Tornadoes of 2022

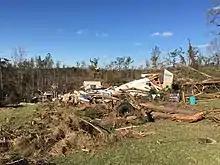
EF3 damage to a house in the rural community of Damascus, Mississippi.

Several tornadoes occurred over coastal areas of Florida during the morning hours of January 16, most of which were the result of tornadic waterspouts moving onshore. A strong EF2 tornado caused major damage to three mobile home parks in the Fort Myers suburb of Iona. 108 mobile homes were impacted, 30 of which were destroyed and 51 of which sustained major damage. The tornado, which injured three, was caught on video by many people living in the surrounding areas. An EF1 tornado also struck a manufactured home community in Placida, damaging 35 residences at that location, and damaging several boats as well. Another EF1 tornado touched down near Port Charlotte and damaged multiple homes, a few heavily. An EF0 tornado in Collier County overturned a semi-truck and injured the driver. In all, a total of seven tornadoes were confirmed, along with four injuries.